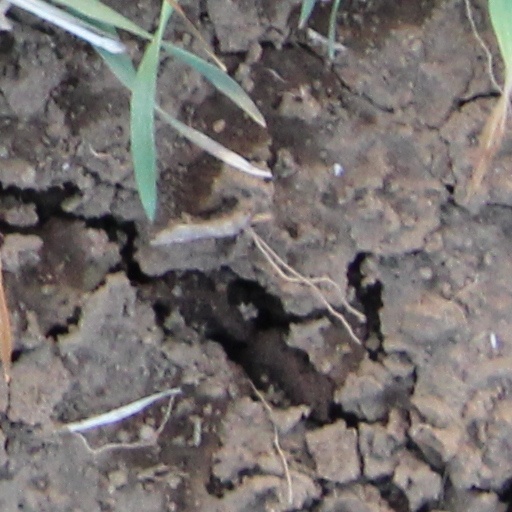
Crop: wheat